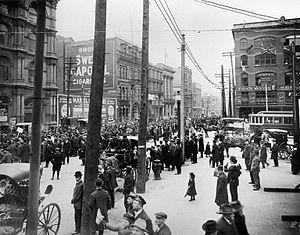
Défilé anti-conscription au square Victoria, Montréal (Québec, Canada). Nombreux sont ceux au Canada qui s'opposent à la conscription (par exemple, des fermiers, des employeurs, des récents immigrants), mais ils laissent toute forme d'opposition ouverte aux francophones.
Cet article traite des événements qui se sont produits durant l'année 1917 au Québec.
La crise de la conscription est une crise politique et militaire qui eut lieu de 1917 à 1918 au Canada durant la Première Guerre mondiale. Cette crise a été causée par un désaccord sur la question de la participation des Canadiens dans le conflit et a une fois de plus soulevé des questions concernant les relations entre les Canadiens français et les Canadiens anglais.